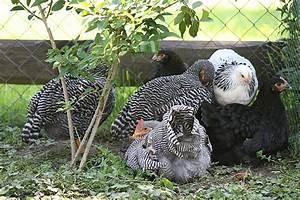
chicken